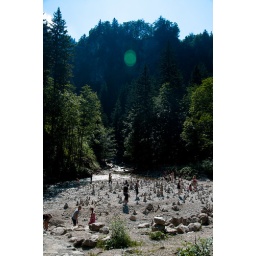
Piled rocks in Neuschwanstein castle waterfall route